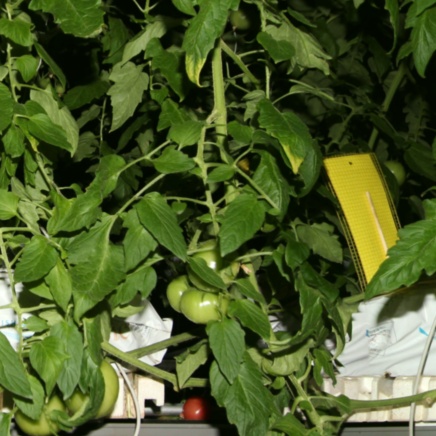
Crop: tomato